Virgilius the Sorcerer

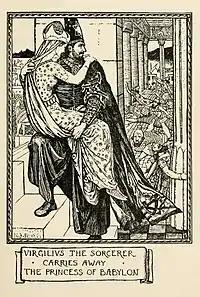
Illustration by Henry Justice Ford from Andrew Lang's Fairy Books

Virgilius the Sorcerer is a fairy tale about the poet Virgil by Andrew Lang who included it in "The Violet Fairy Book".